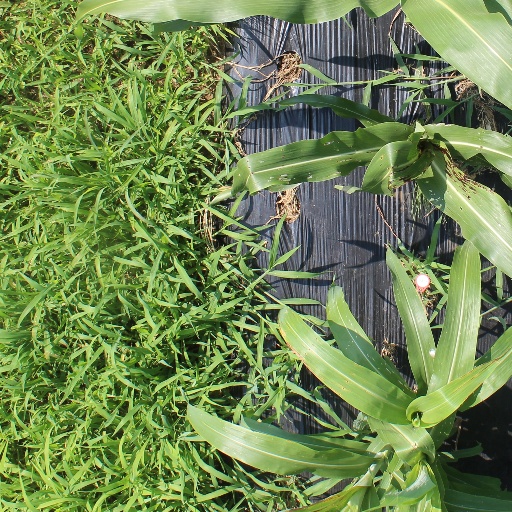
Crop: sorghum